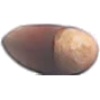
Label: Hazelnut 1